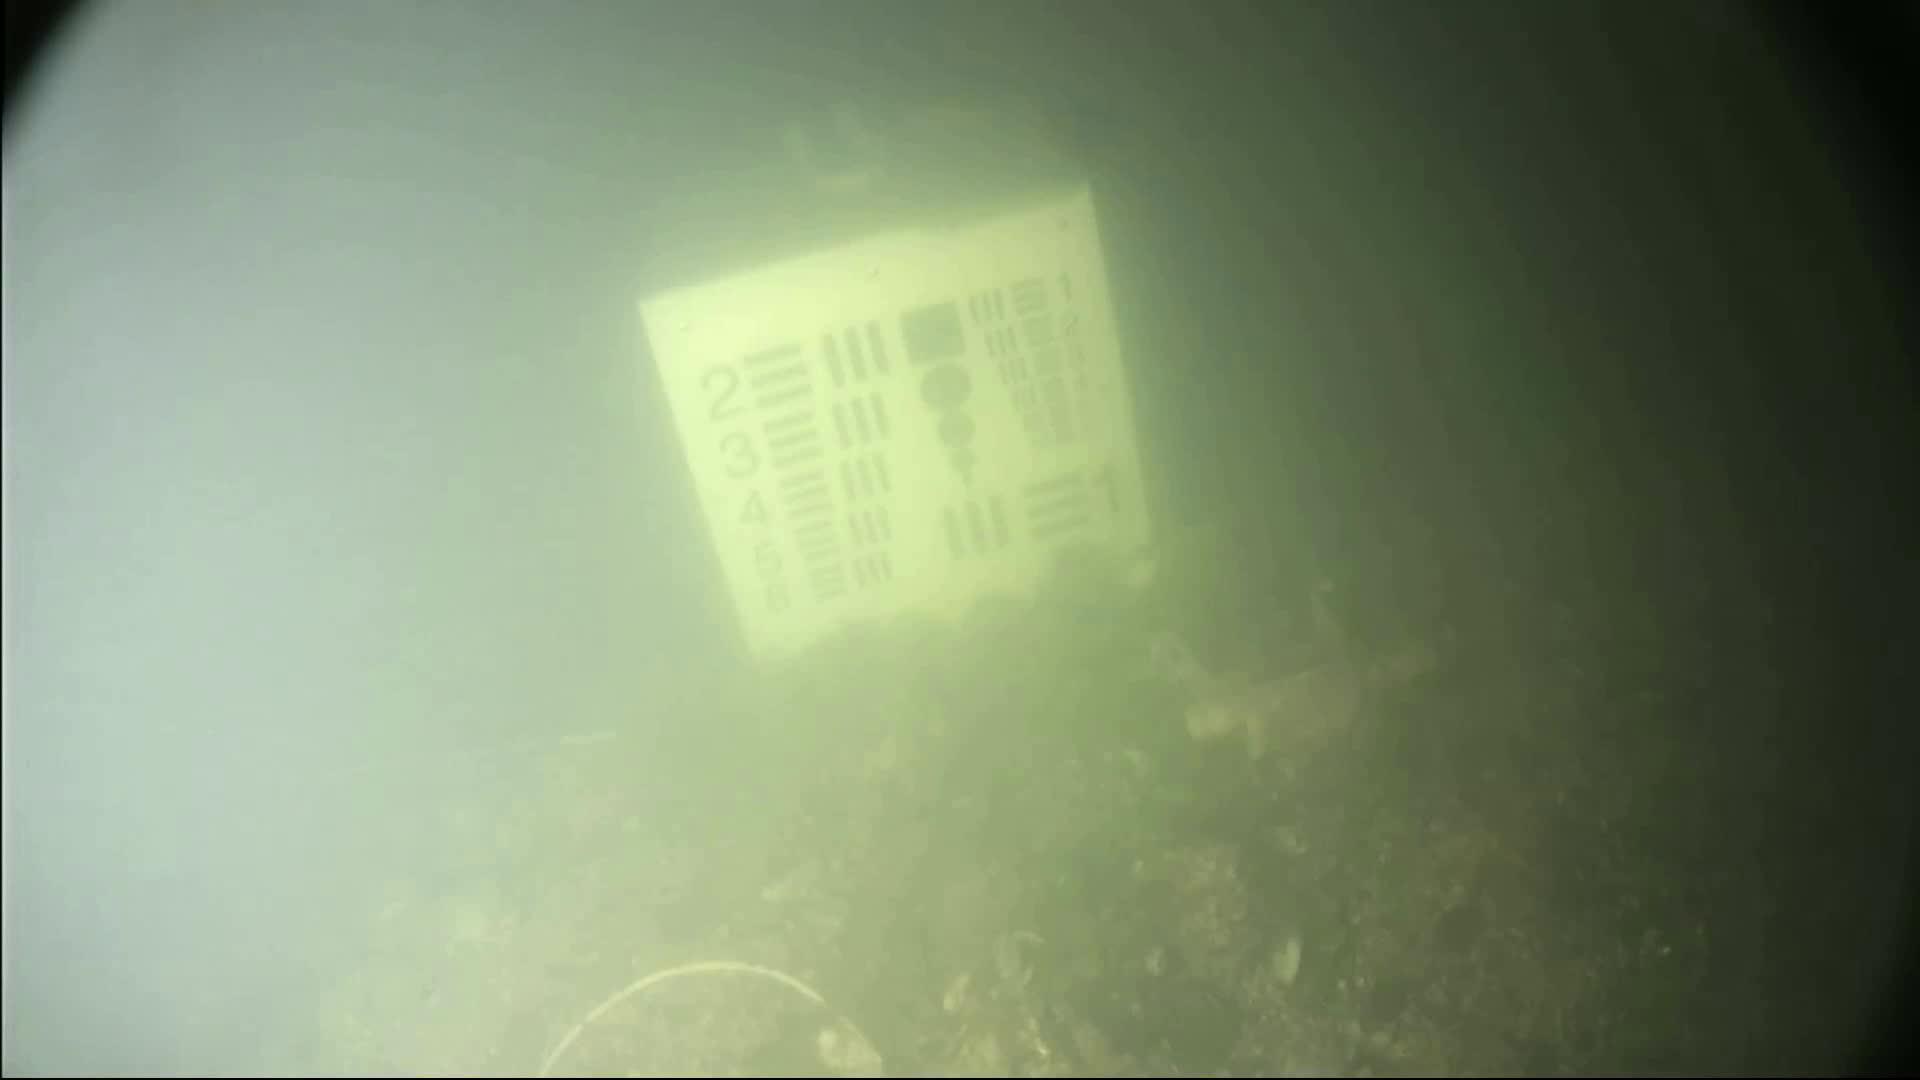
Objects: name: crab